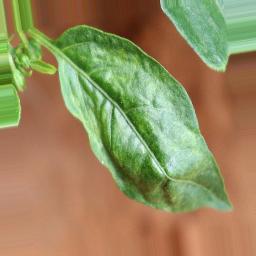
Label: mites_and_trips